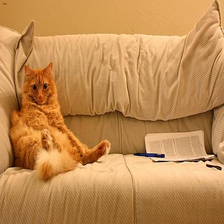
Species: cat
Breed: Maine Coon